2011 TNT – Fortuna Meeting

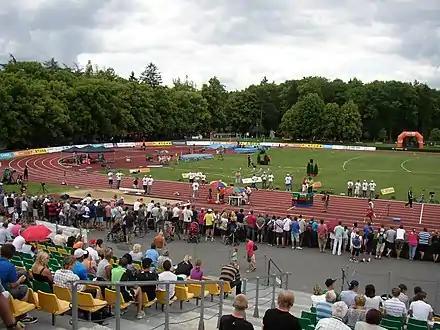
Long jump in men's decathlon (Sletiště Stadium, June 15, 2011)

The 5th edition of the annual TNT - Fortuna Meeting took place on June 15 and June 16, 2011 in Kladno, Czech Republic. The track and field competition, featuring a decathlon (men) and a heptathlon (women) event was part of the top-level 2011 IAAF World Combined Events Challenge.